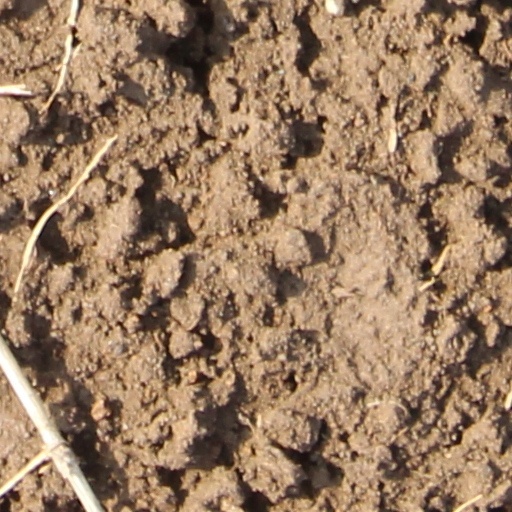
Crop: wheat